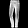
Label: Trouser